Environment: real
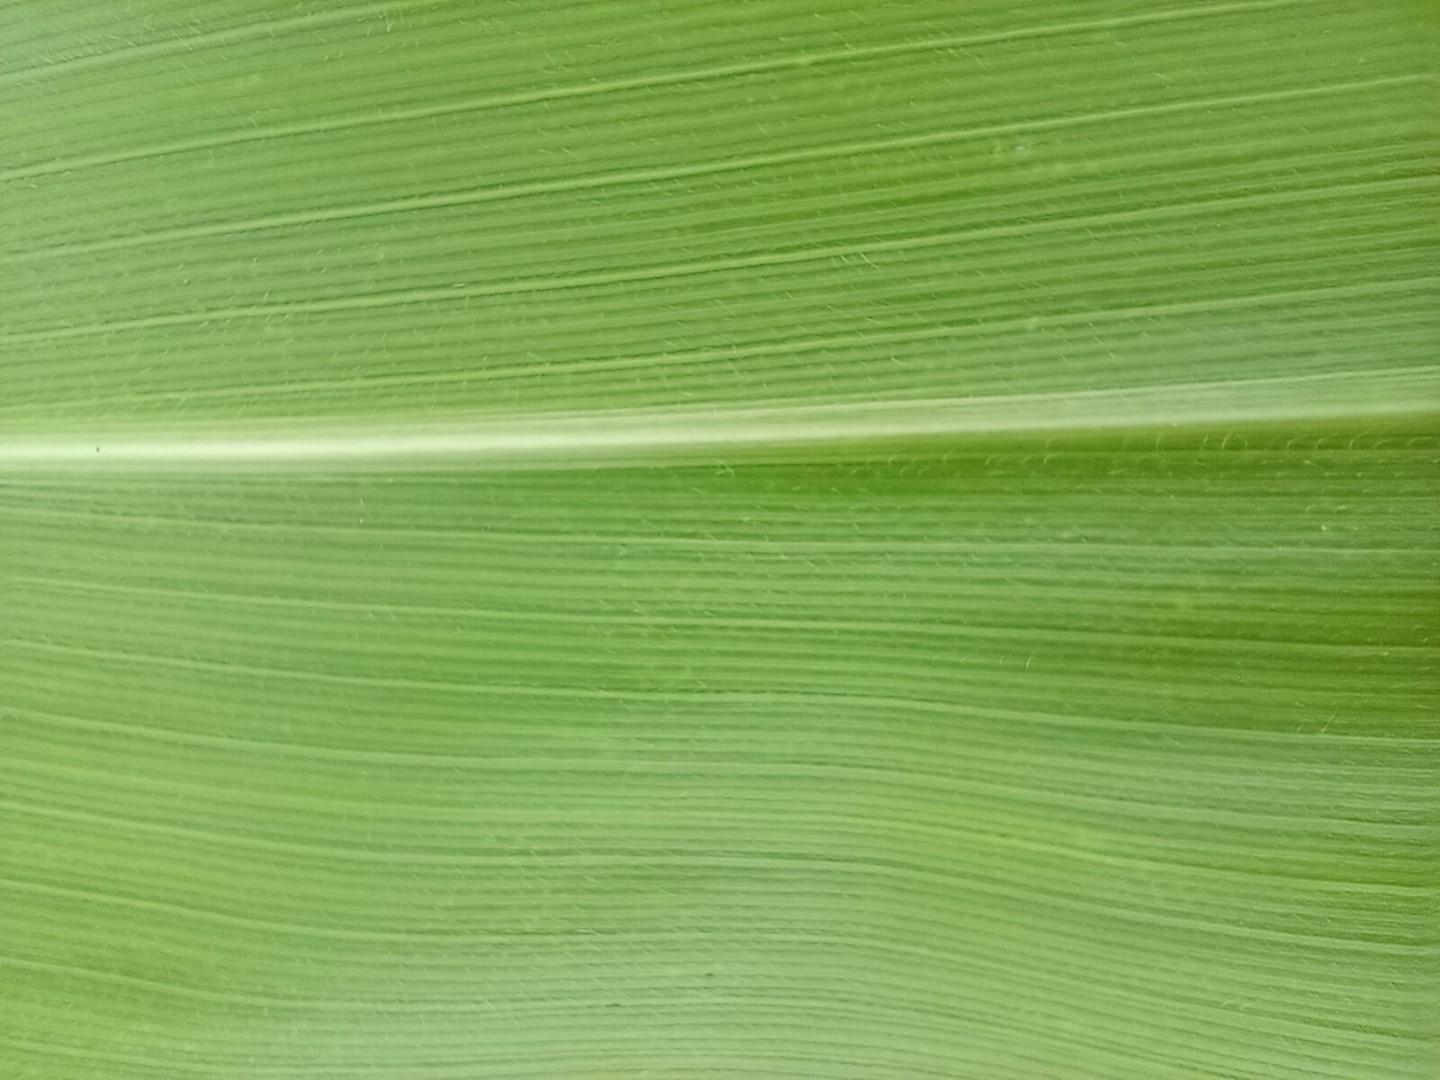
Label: healthy